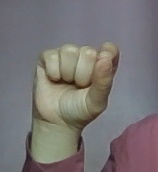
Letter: fa